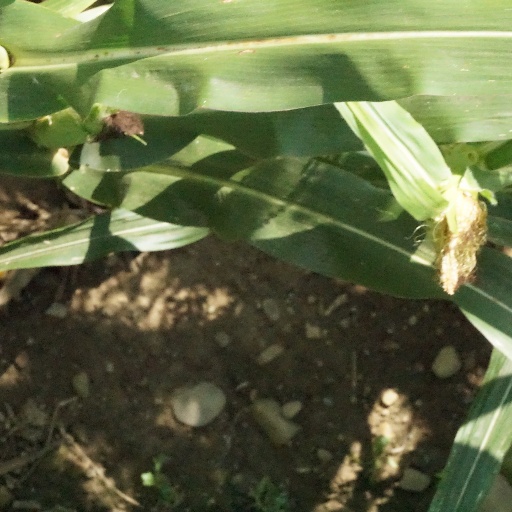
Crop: maize; corn